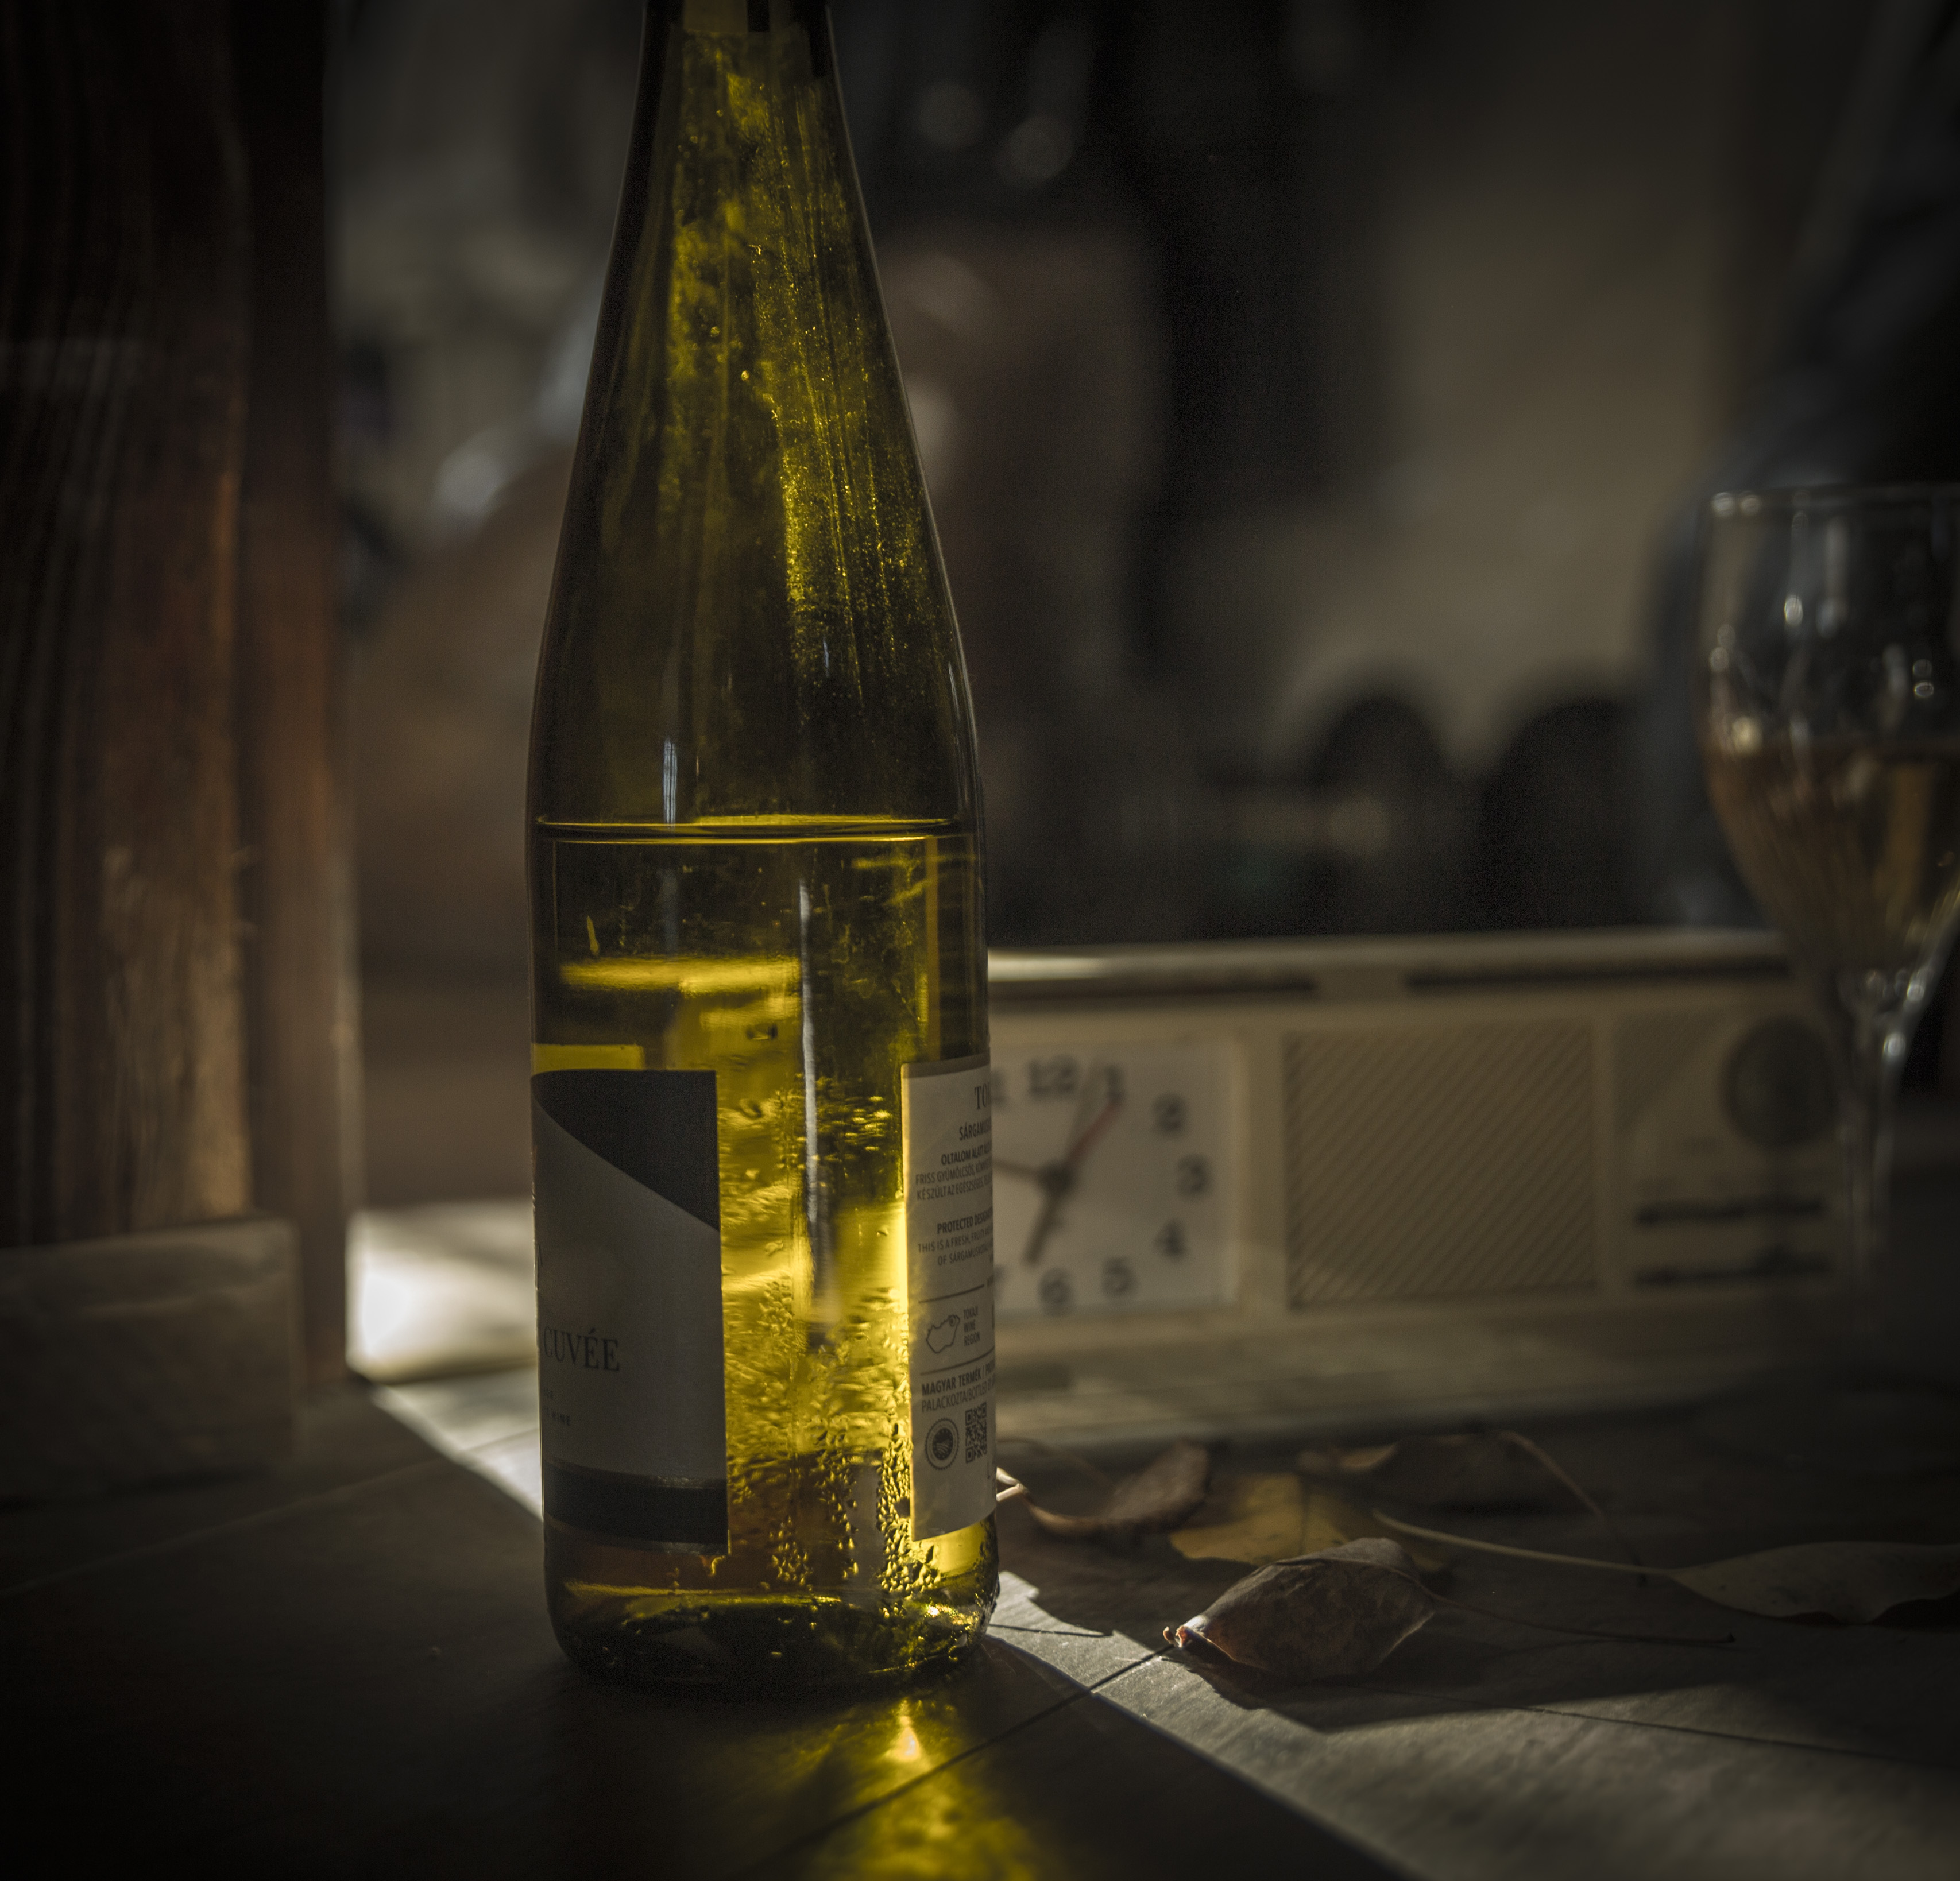
autumn, leaf, home, bottle, glass bottle, light, yellow, drink, alcohol, glass, liqueur, photography, night, still life photography, distilled beverage, still life, beer